Darklight Conflict

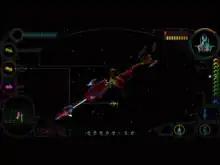
Cockpit view (DOS version)

The player pilots one of three different starfighters, each with different strengths and weaknesses, and occasionally a captured enemy ship, or controlling a gun turret on the Mothership (The "War Drum"). The missions include simple combat, defending the mothership, destroying an enemy Ovon mothership, clearing an asteroid field, and retrieving an object with a tractor beam. The player's ship moves between mission areas via "hyperspace portals", passing through a hyper-space environment, resembling that seen in "". Often during hyperspace transit, varying streams of energy are encountered; gold energy replenishes the energy which fuels the ship, while blue energy drains it, reducing the ship's effectiveness.